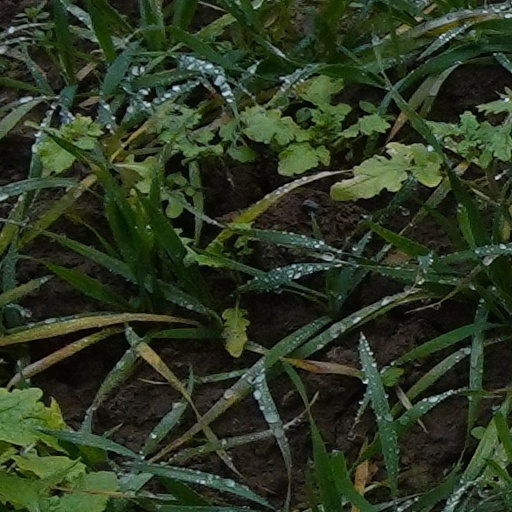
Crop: wheat